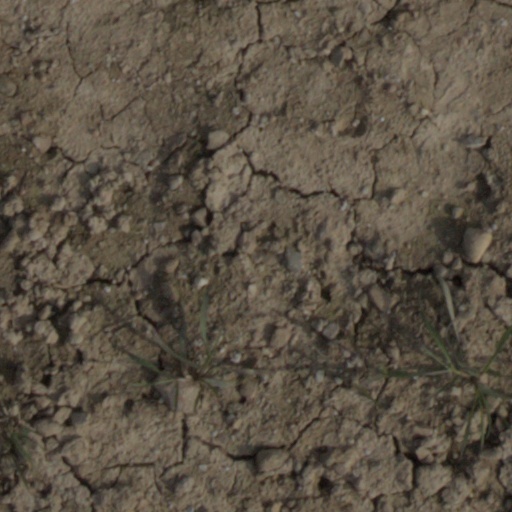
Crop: wheat